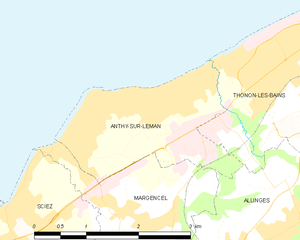
Carte des communes françaises Anthy-sur-Léman